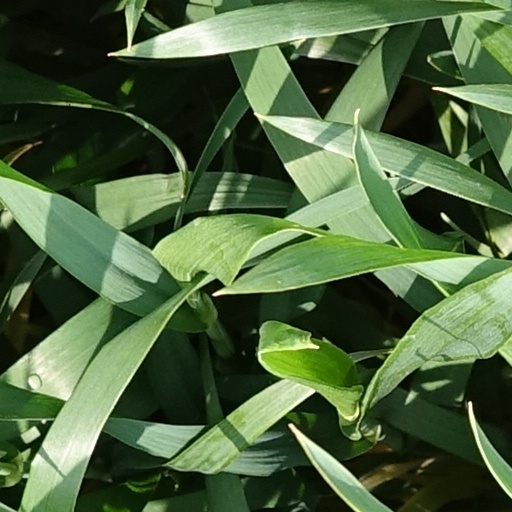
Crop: wheat